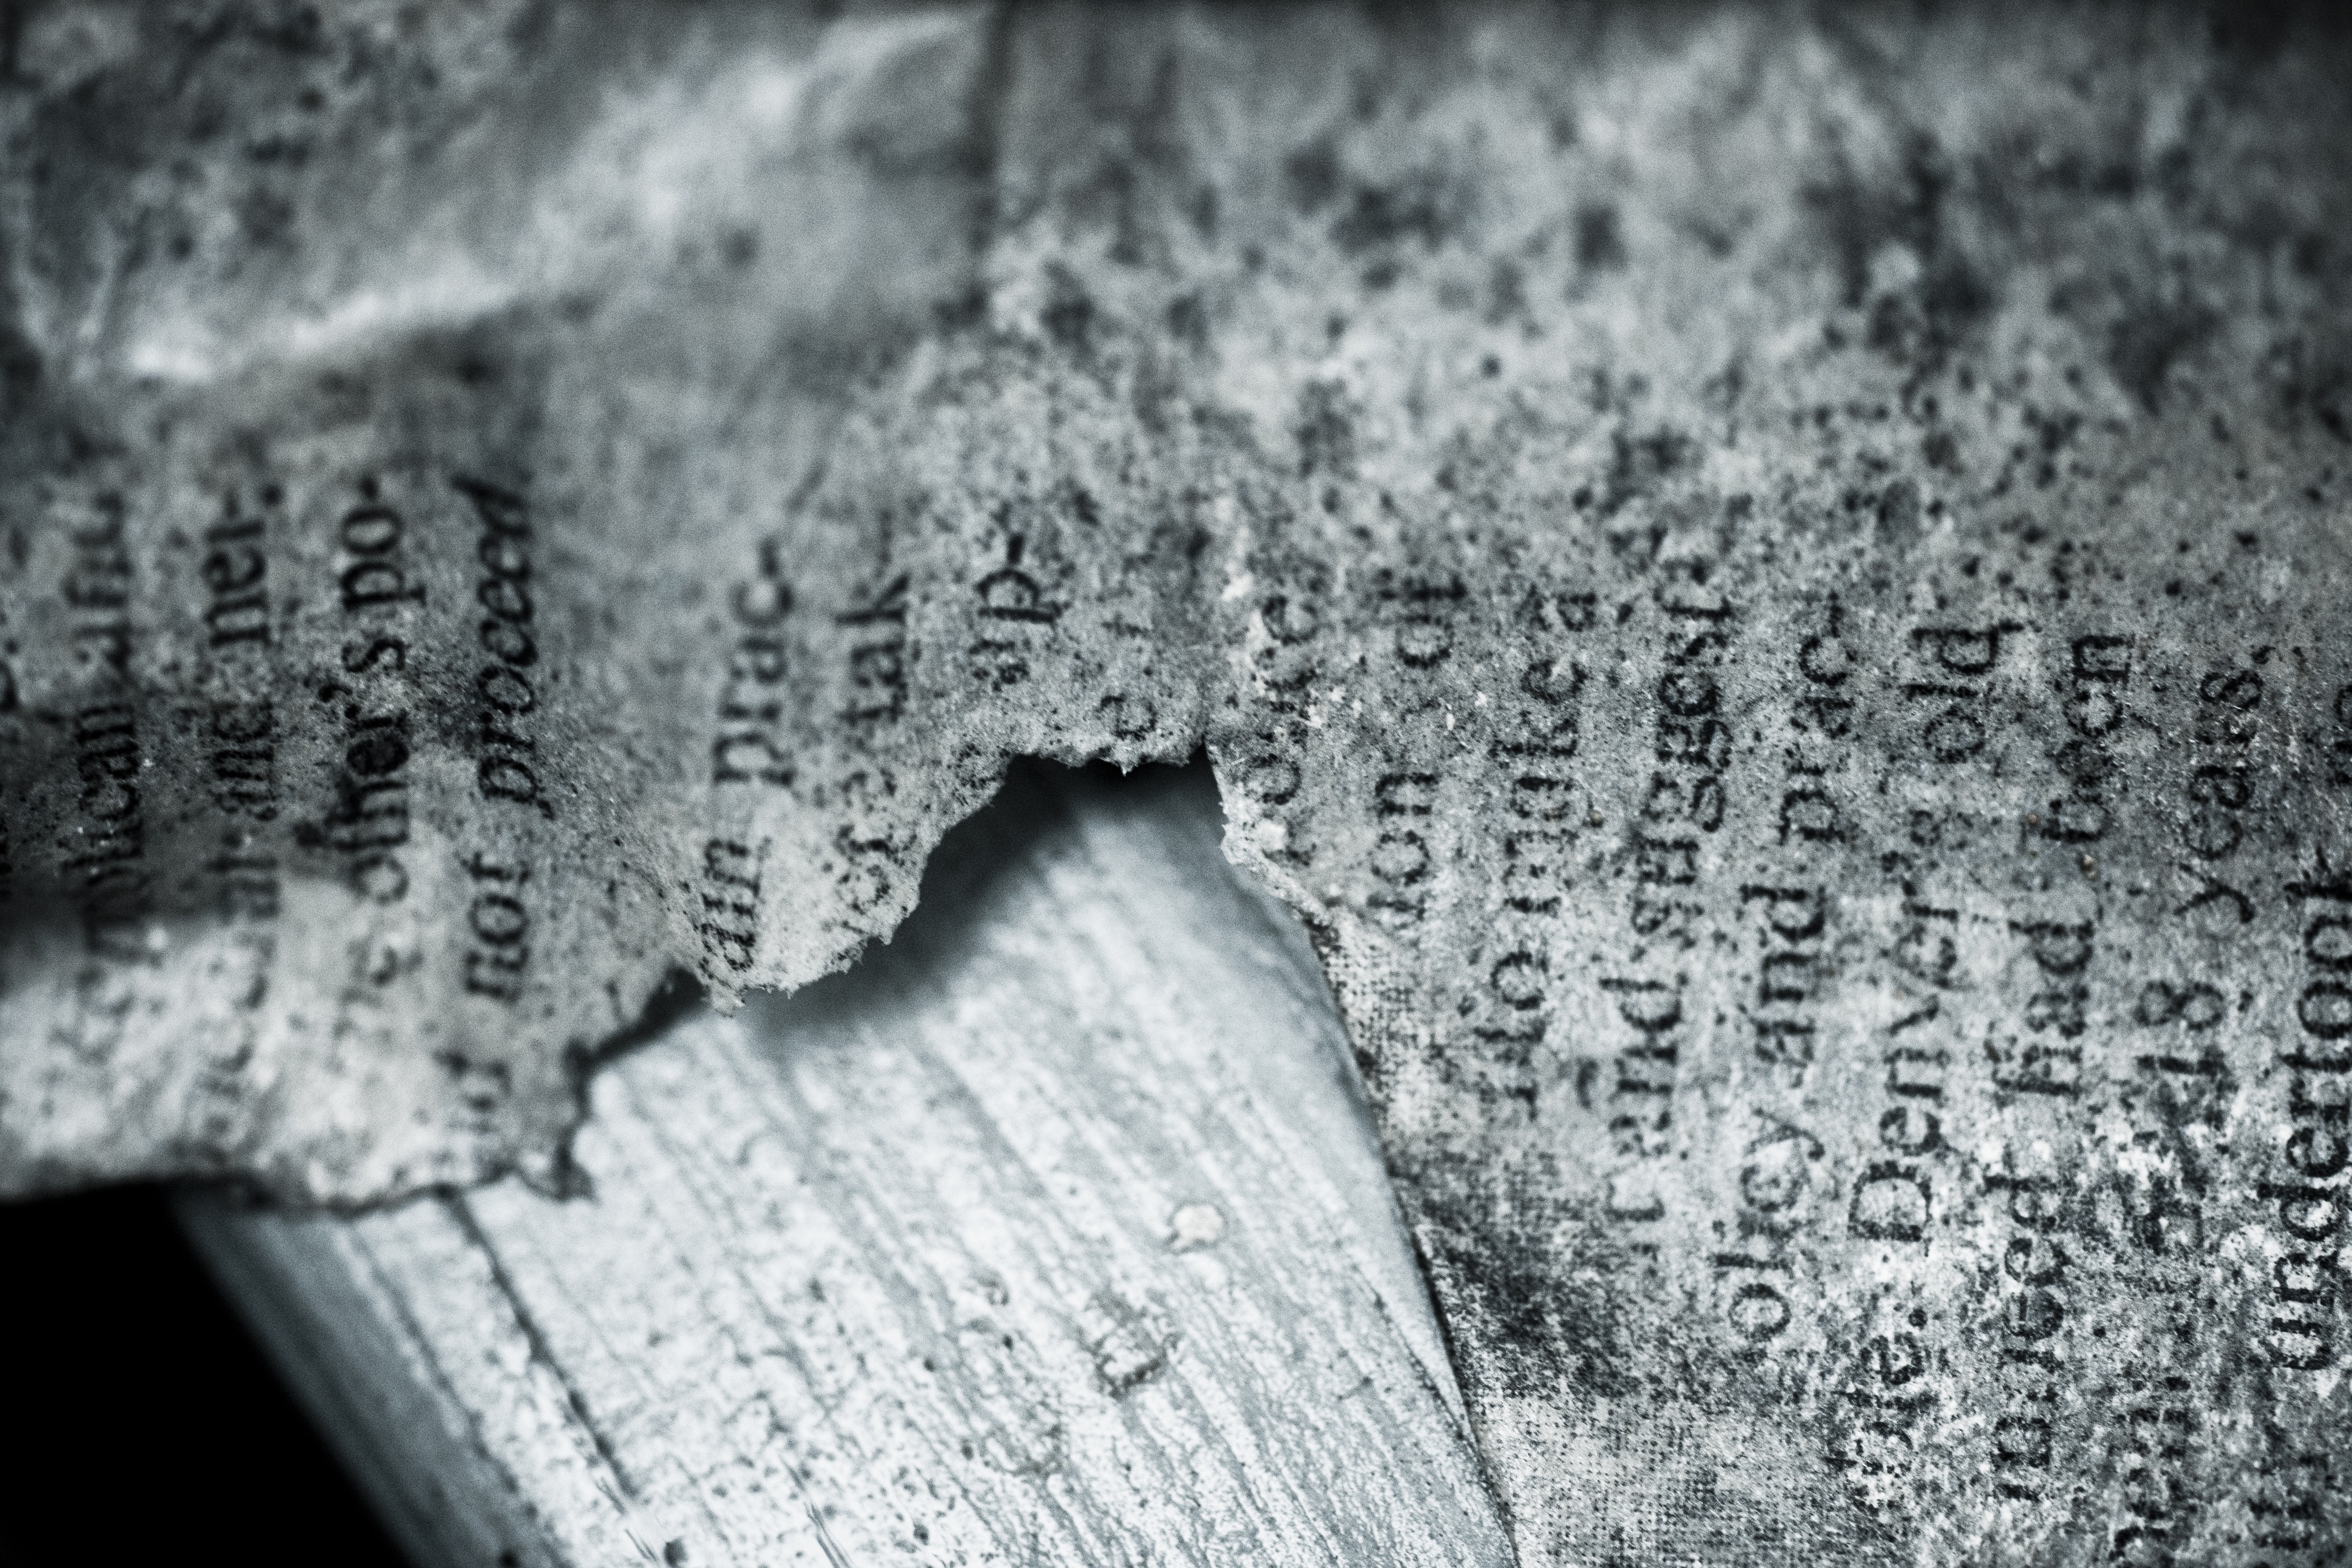
writing, black and white, vintage, texture, frost, old, monochrome, paper, ripped, document, memo, scribble, monochrome photography